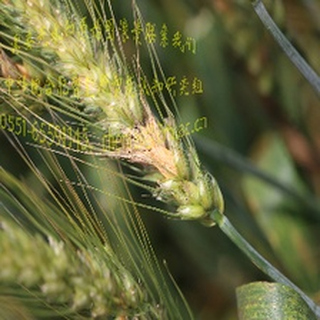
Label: wheat_fusarium_head_blight